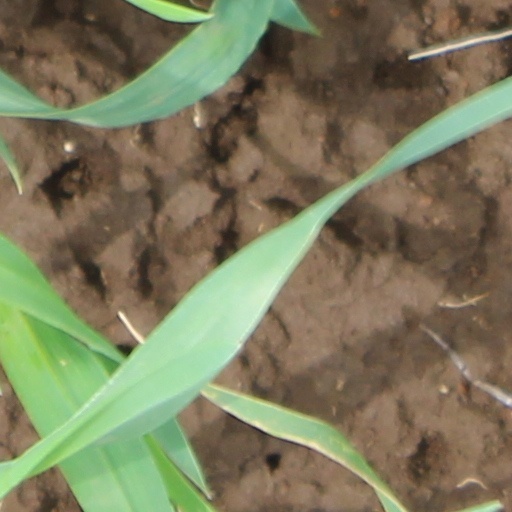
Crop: wheat